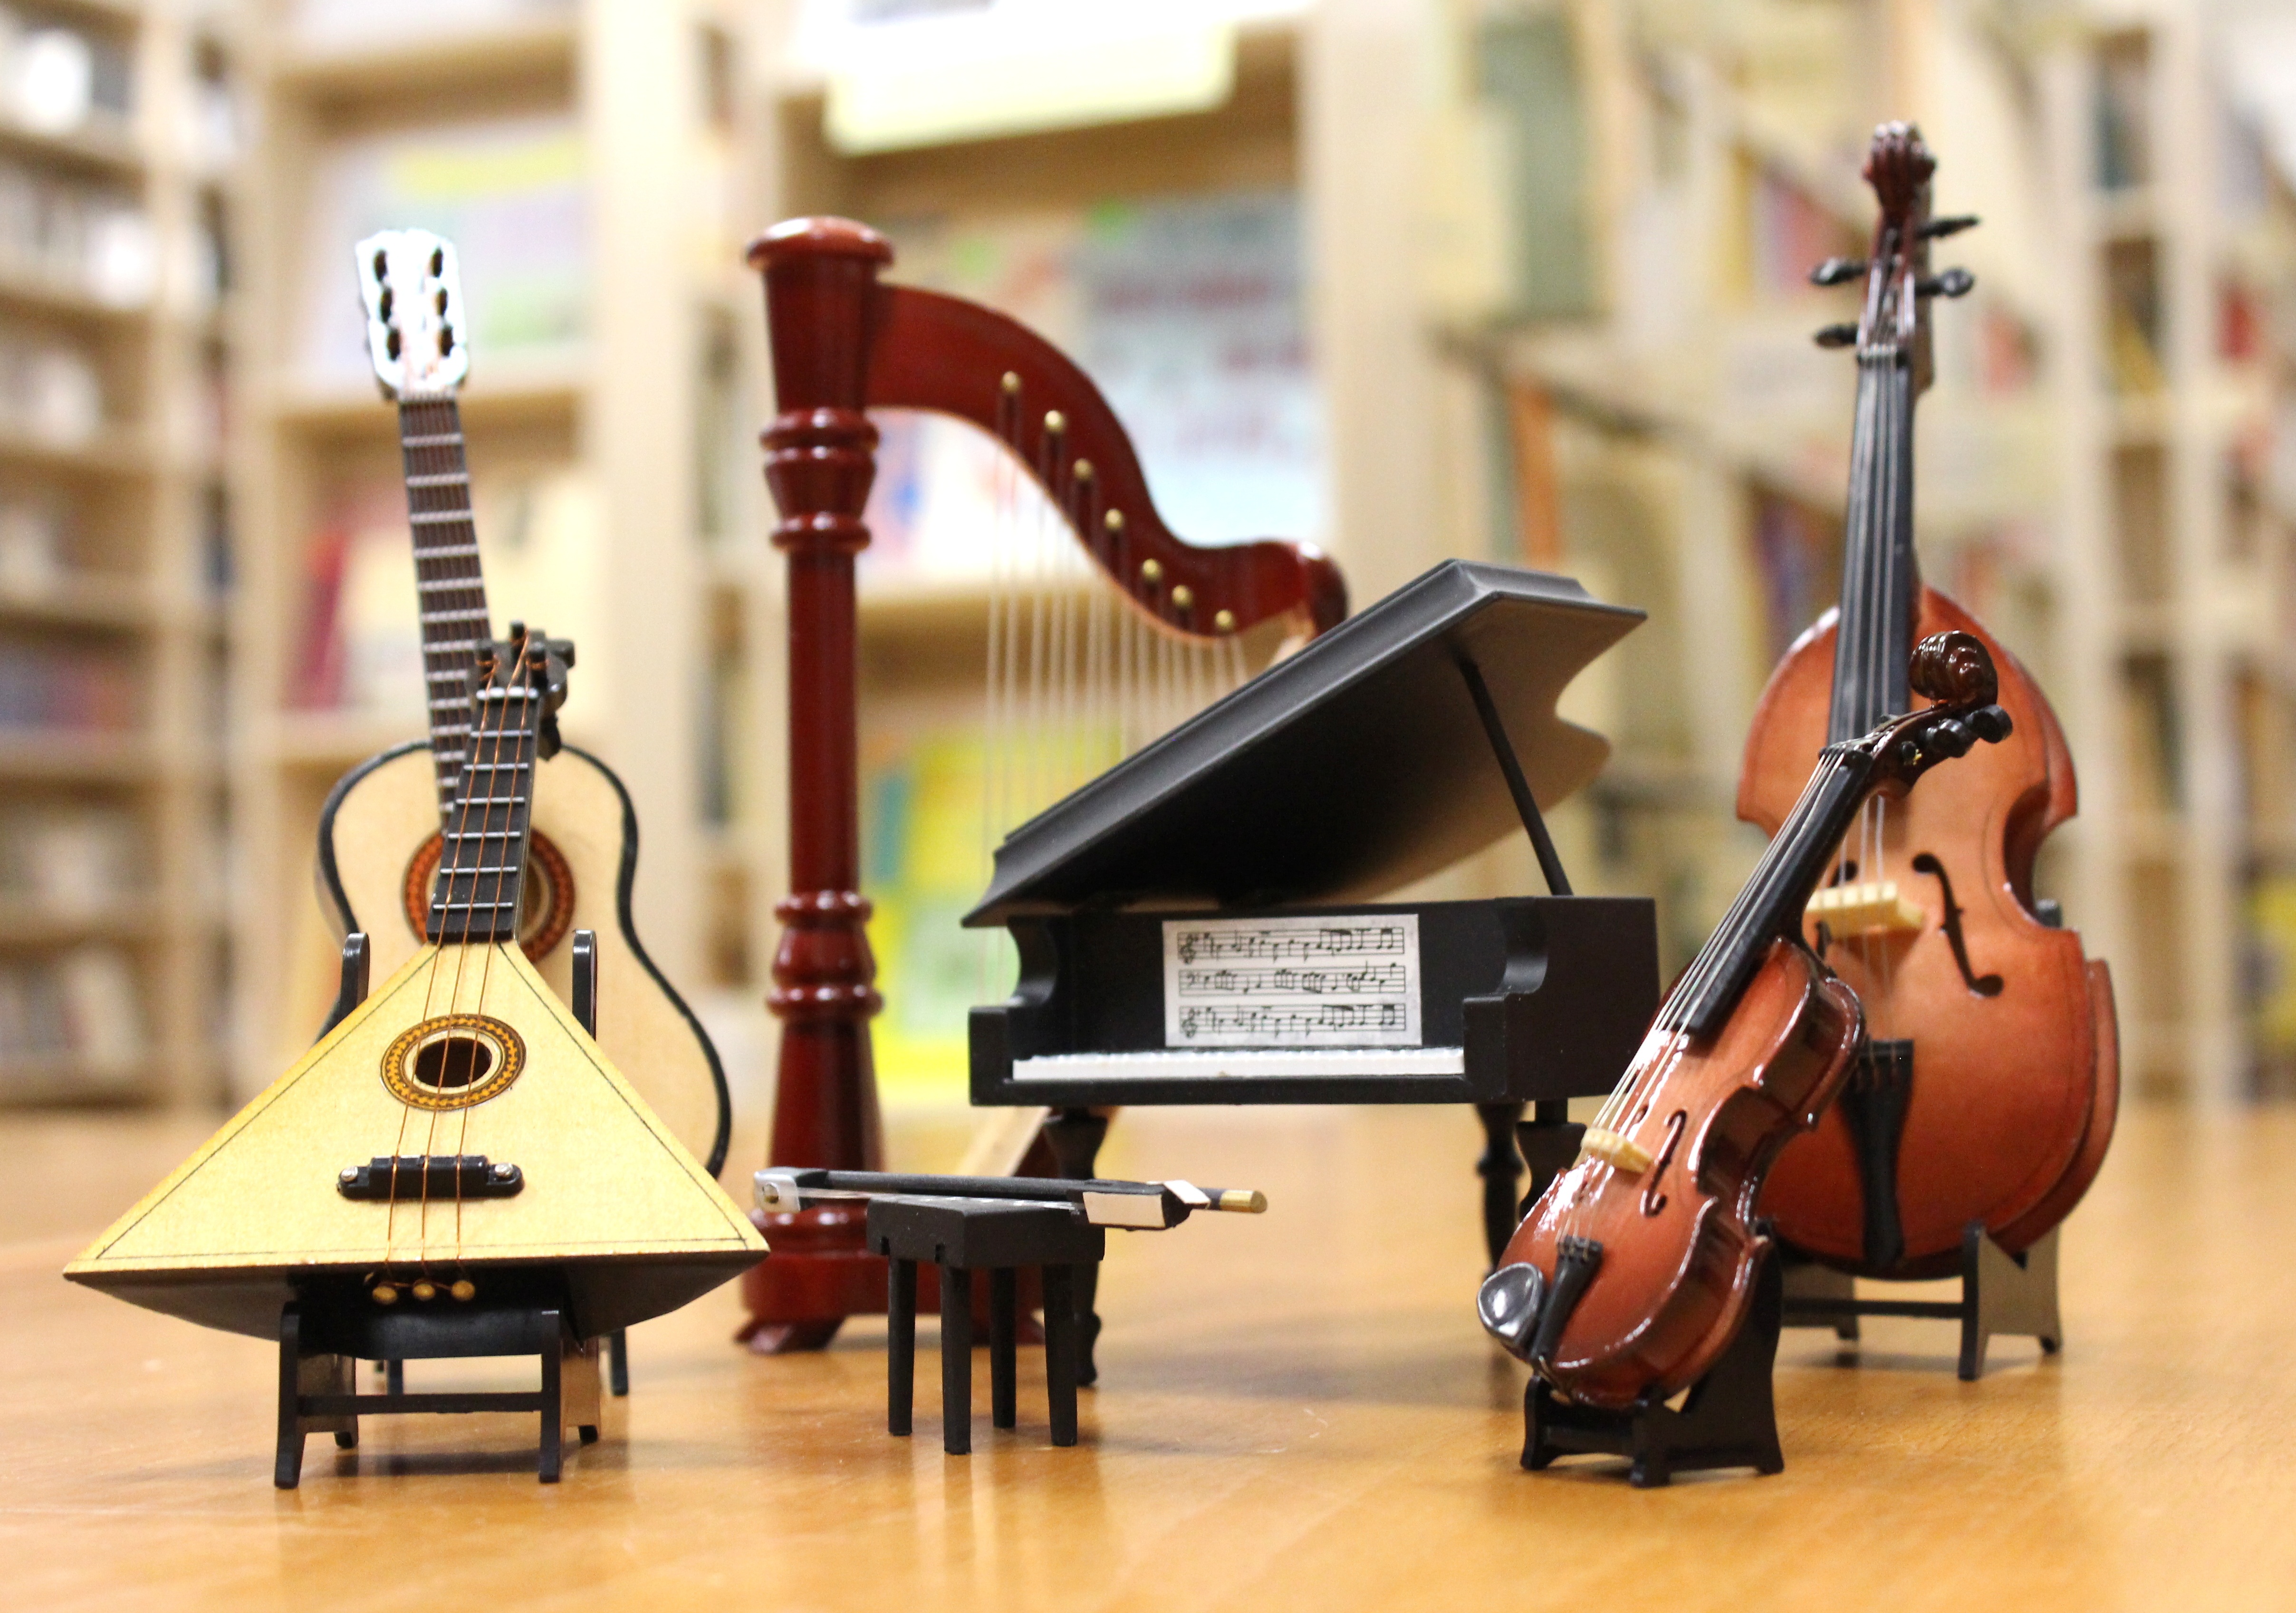
guitar, acoustic guitar, concert, piano, musical instrument, percussion, violin, orchestra, harp, bow, balalaika, cello, drums, bass guitar, grand piano, double bass, string instrument, bowed string instrument, violin family, plucked string instruments, viol